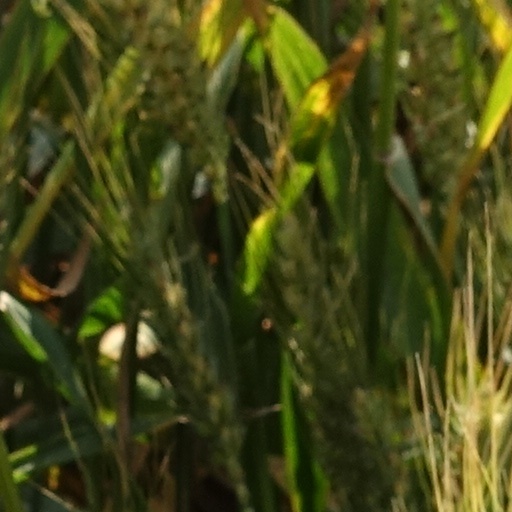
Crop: wheat